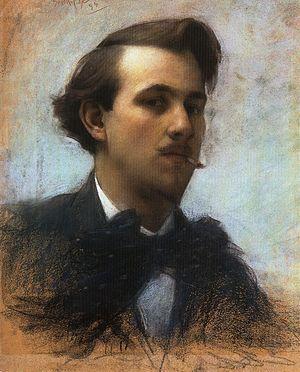
Marc-Aurèle de Foy Suzor-Coté, né Hypolite Wilfrid Marc-Aurèle Côté le 6 avril 1869 à Arthabaska, et mort le 29 janvier 1937 à Daytona Beach, est un peintre et sculpteur canadien.